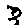
Label: 3